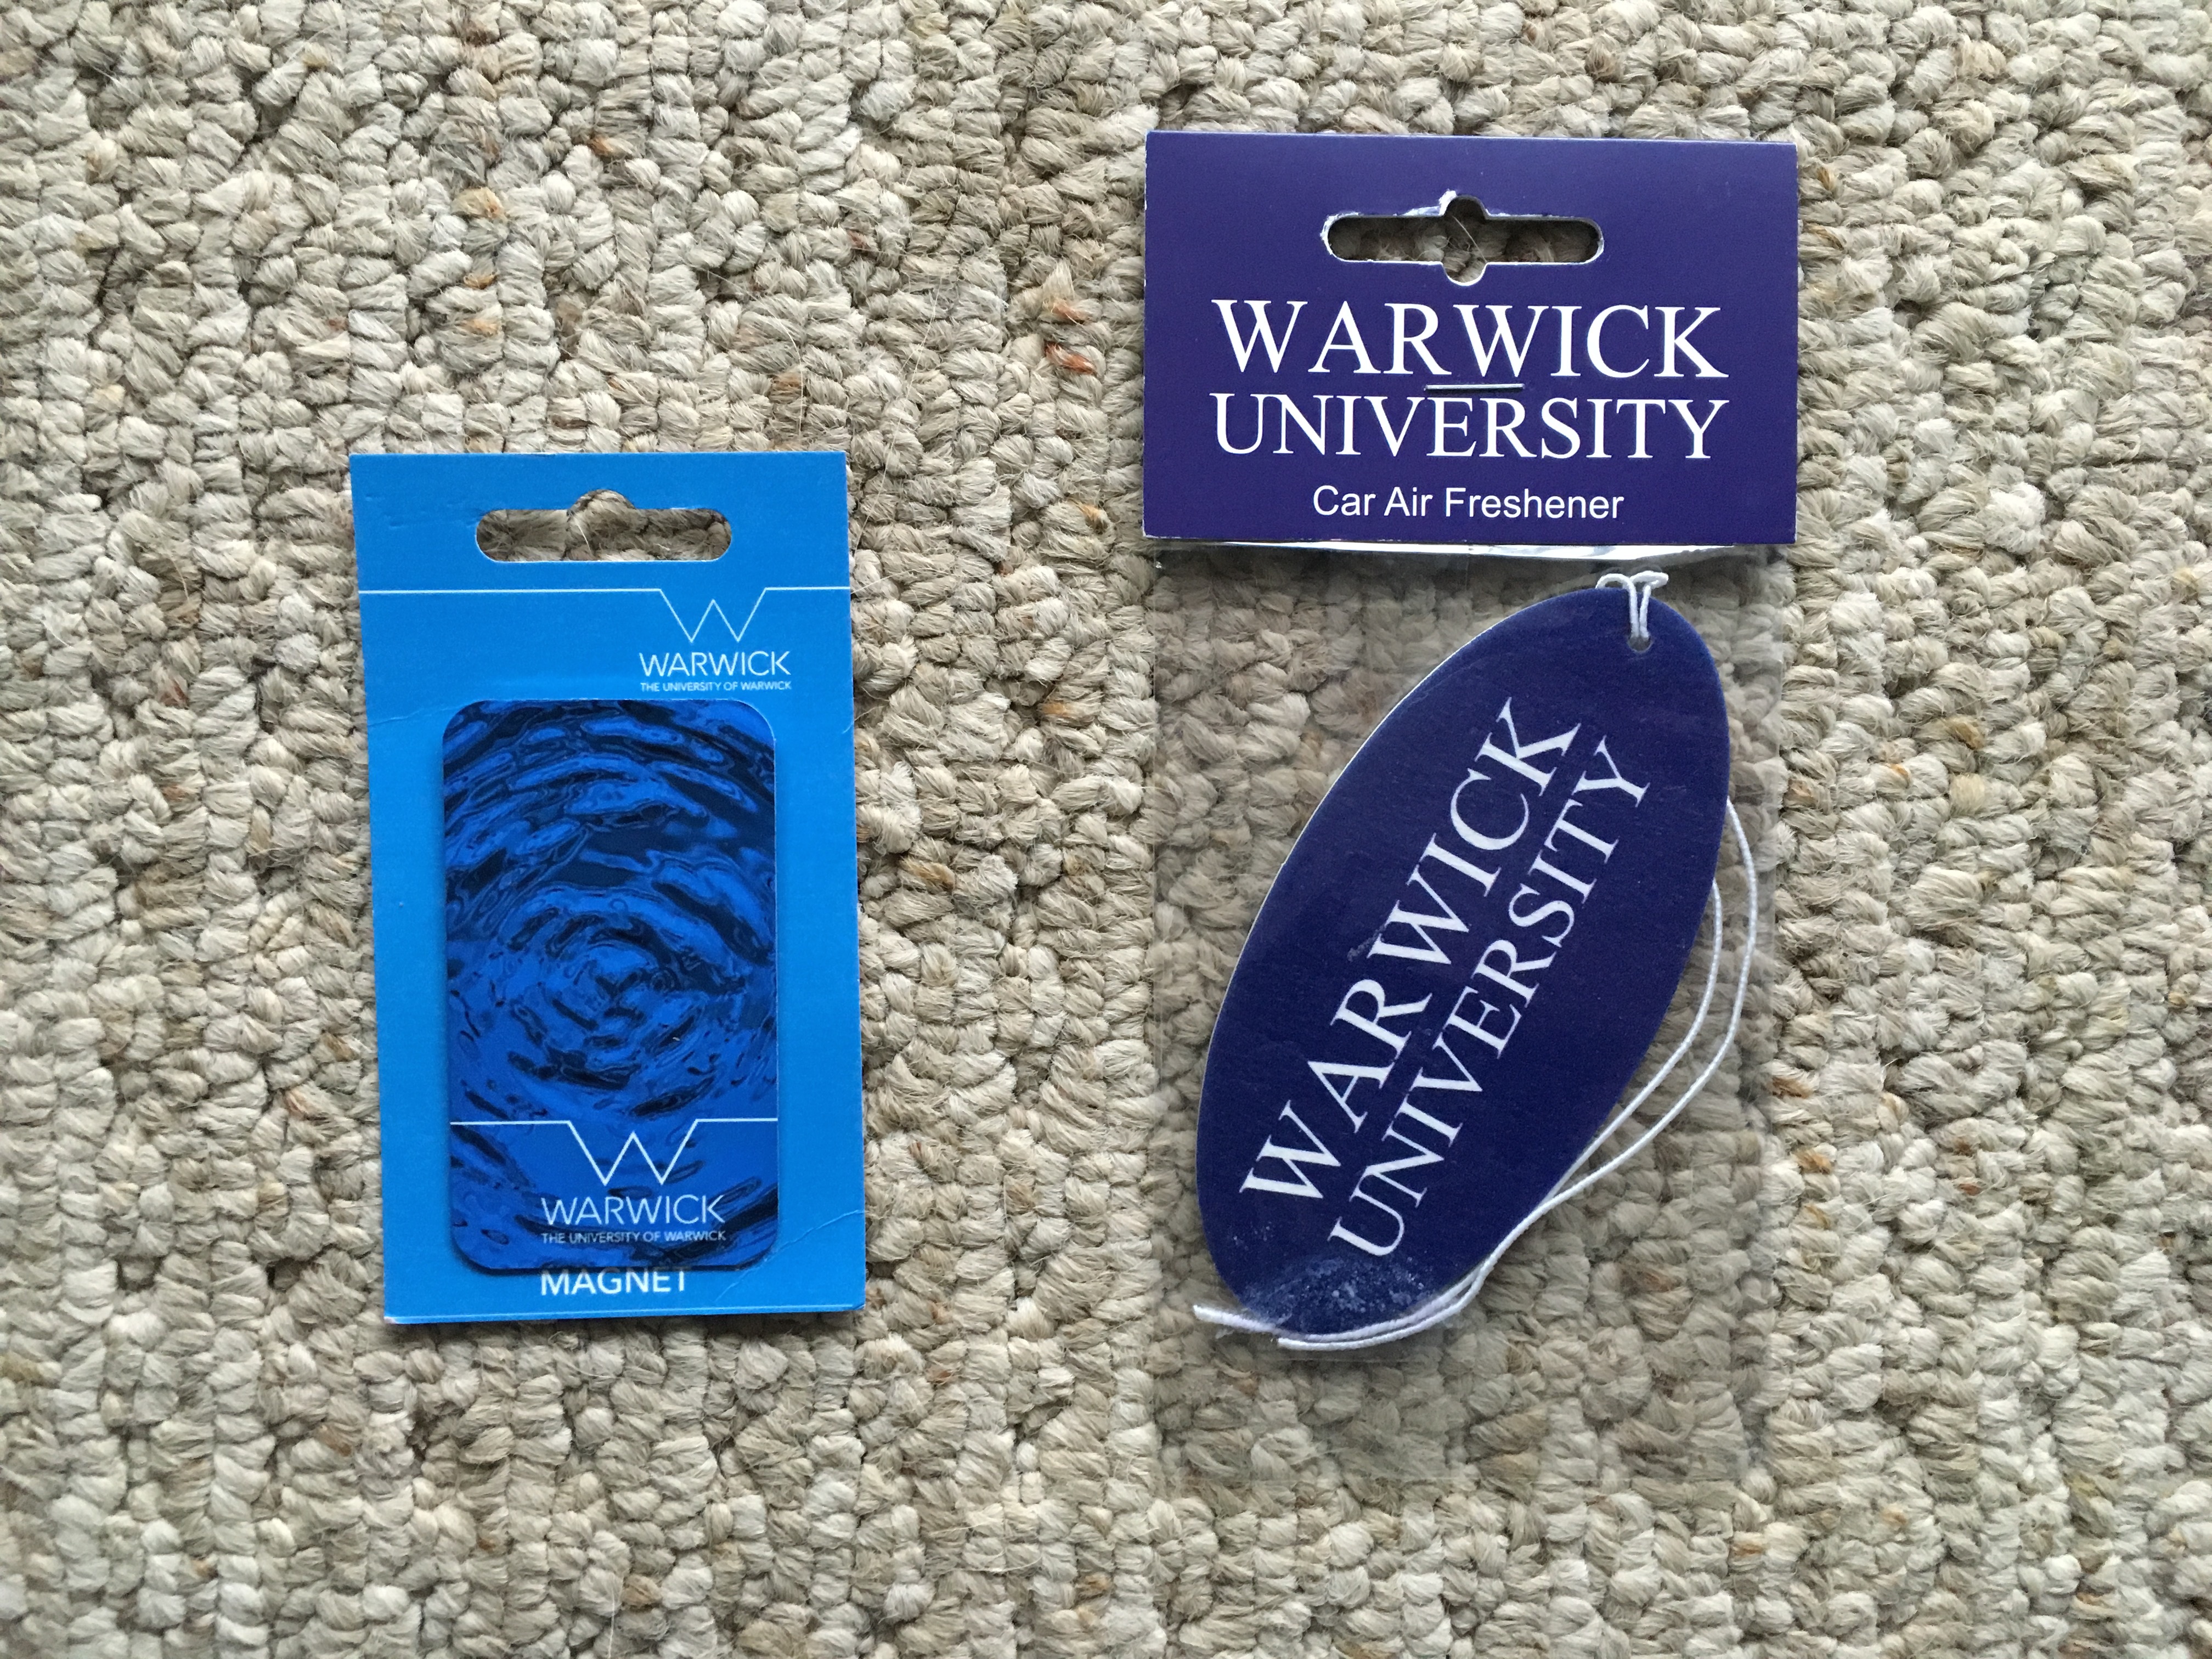
blue, label